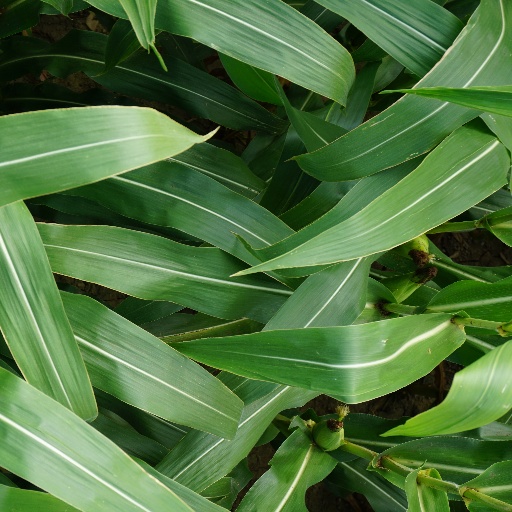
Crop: maize; corn